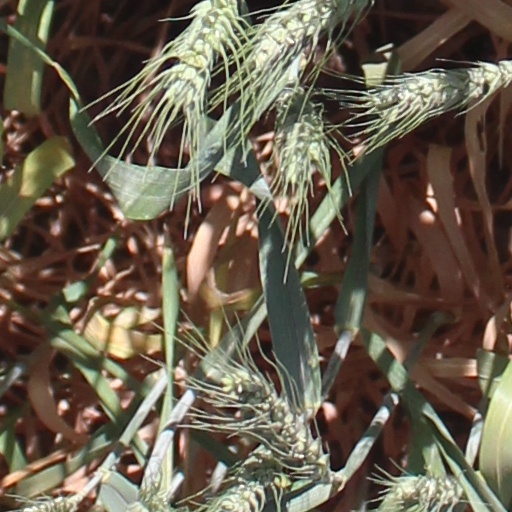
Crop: wheat